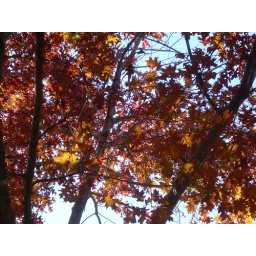
a red oak tree still showing its' color yesterday in our neighbors' backyard, seen from our backyard